Classic Car Club

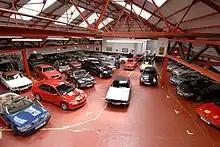
Classic Car Club Interior

Classic Car Club also has a franchise in New York City. Operating a different fleet of cars.